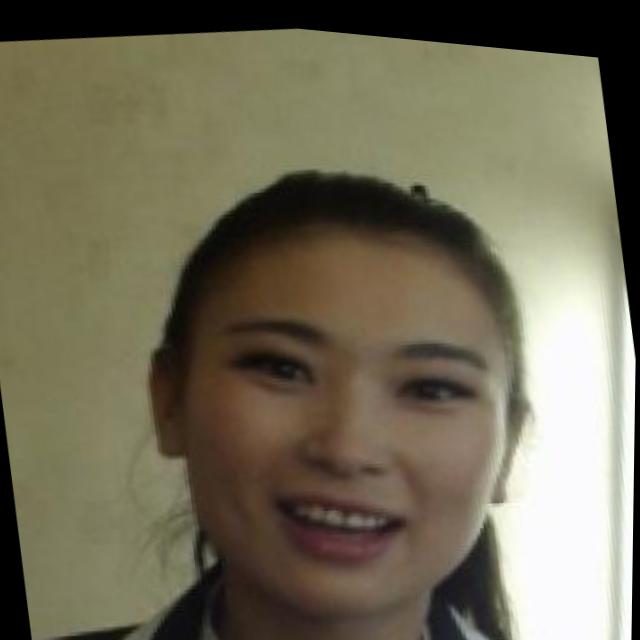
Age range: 21-44